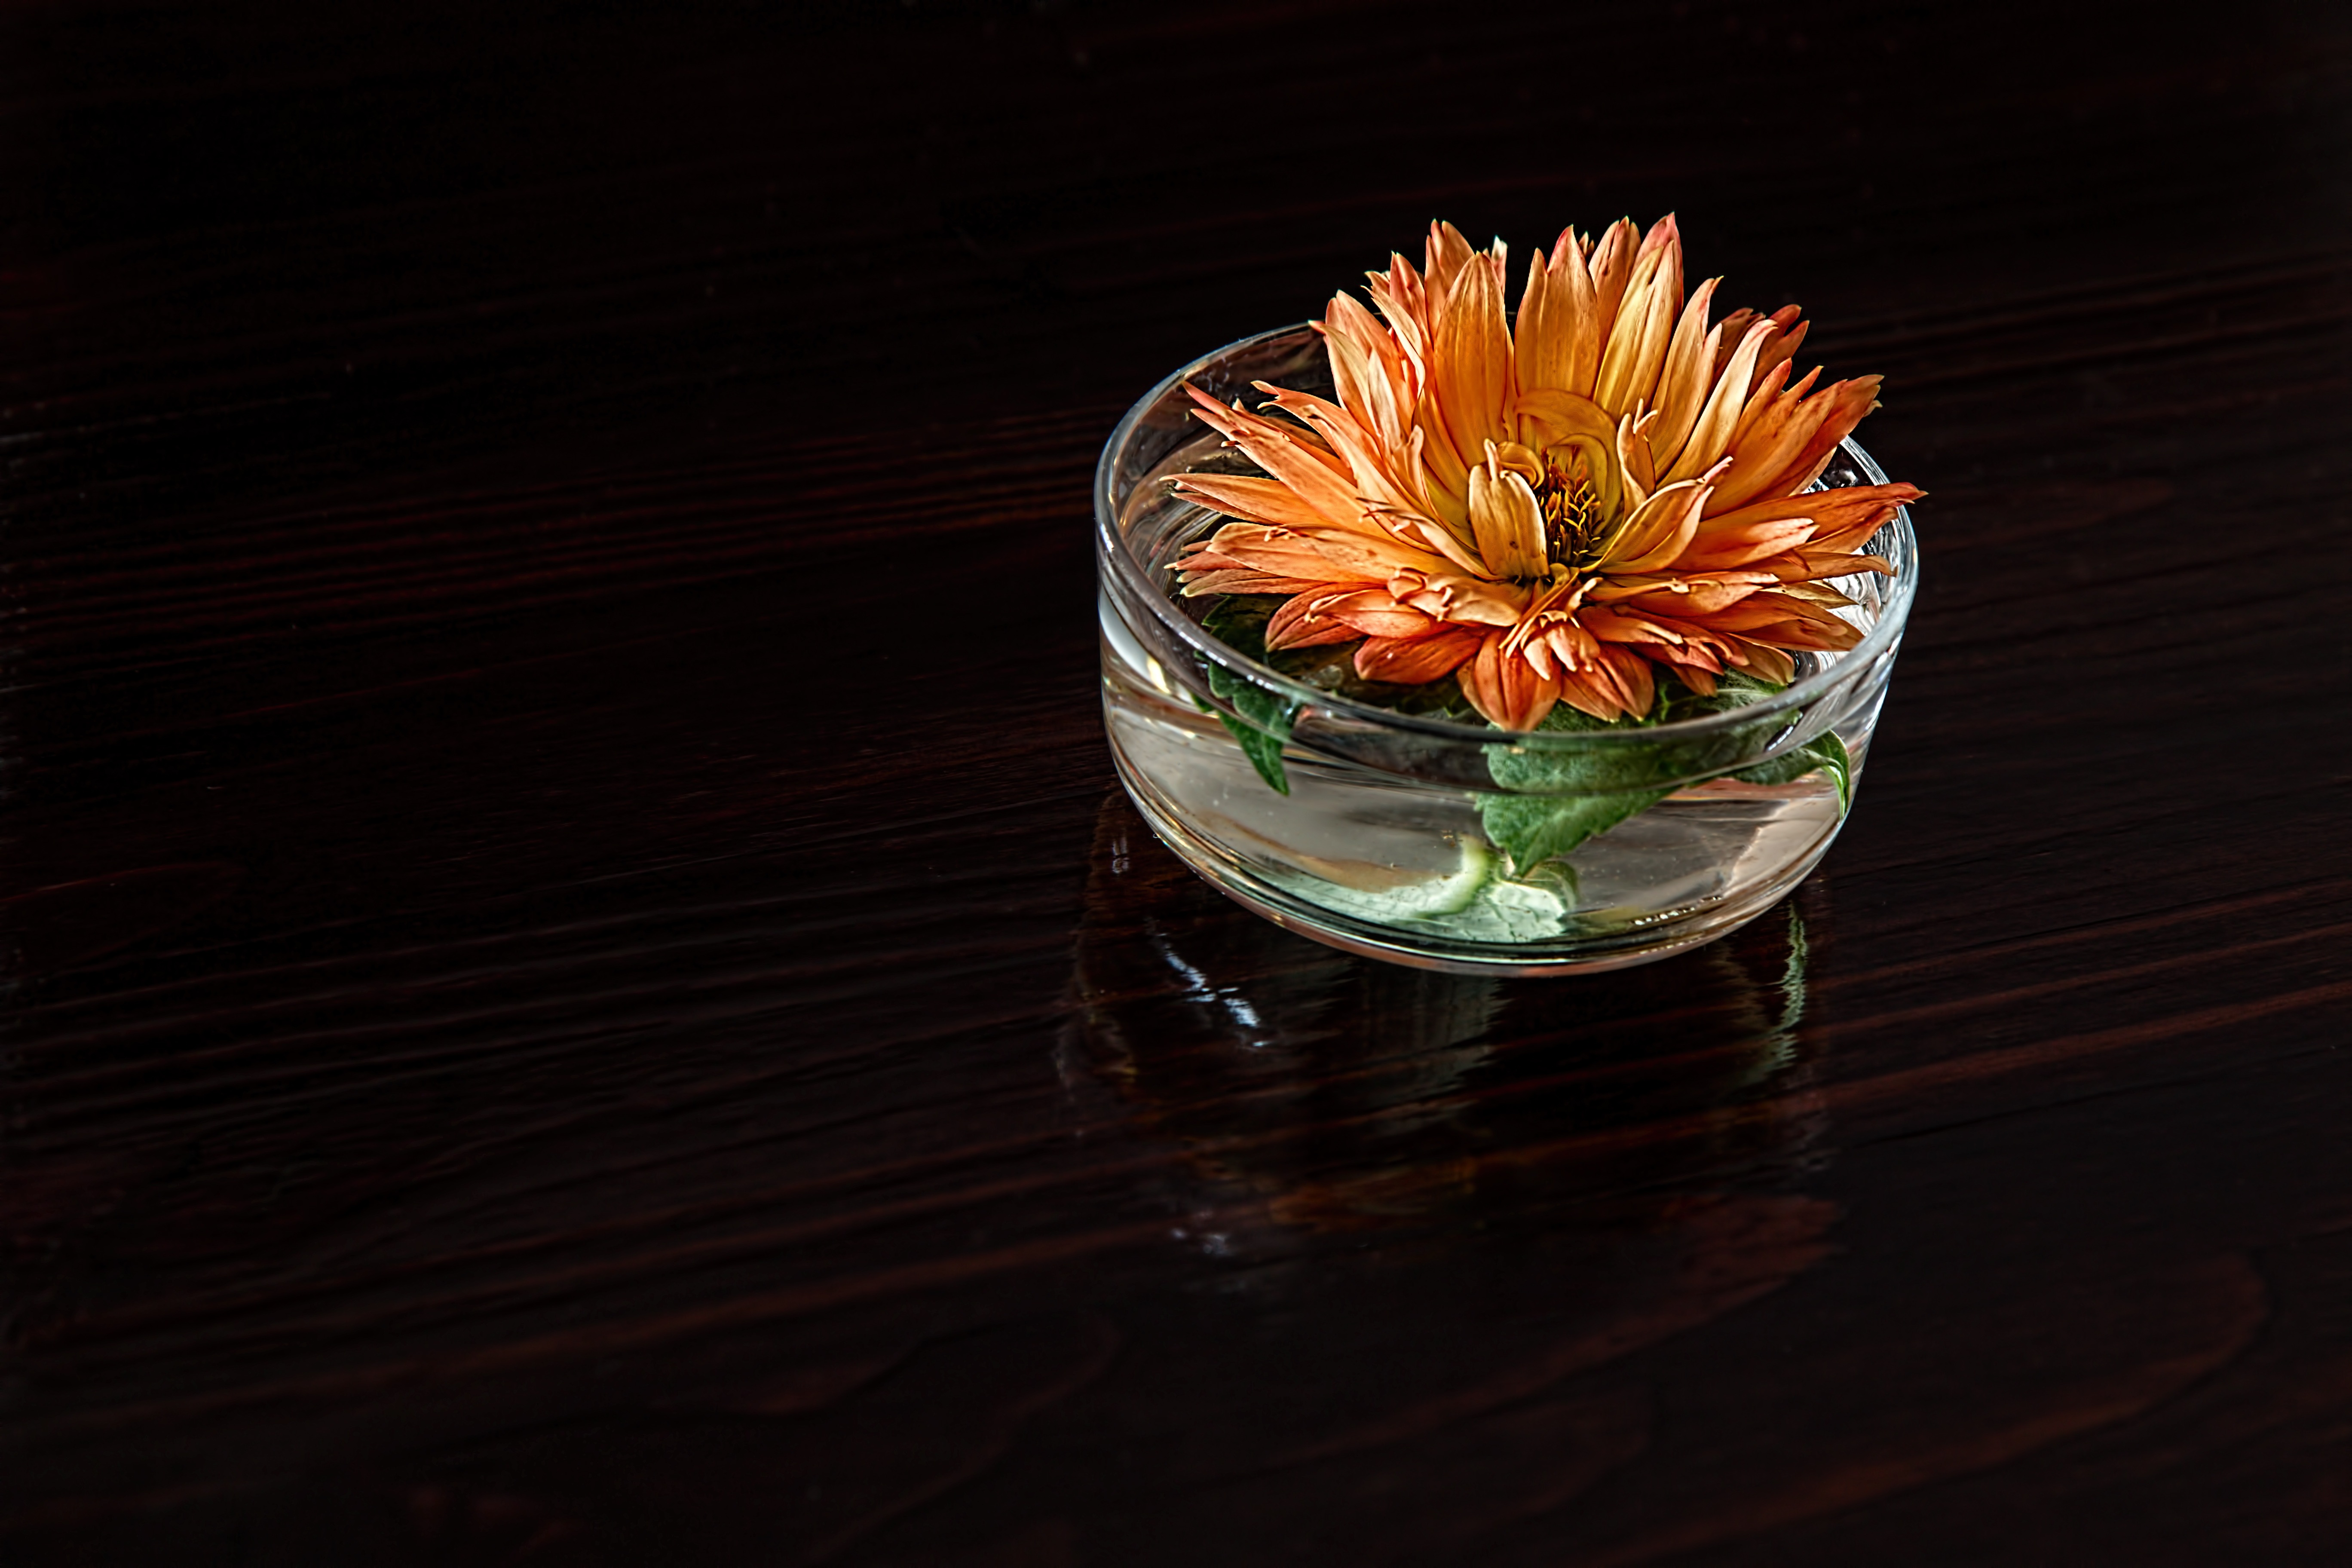
blossom, light, leaf, flower, petal, bloom, glass, alone, vase, green, reflection, red, color, drink, darkness, yellow, lighting, still life, painting, close up, dahlia, single, dark background, macro photography, desktop wallpaper, separate, faded glory, still life photography, ageing, computer wallpaper